The Gist

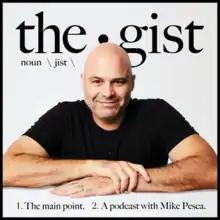

The Gist is an American daily news podcast hosted by Mike Pesca. The show was originally produced by "Slate" magazine starting in May 2014 and was suspended by Slate on February 22, 2021. A year later, Pesca relaunched the podcast under his independent production company, Peach Fish Productions.